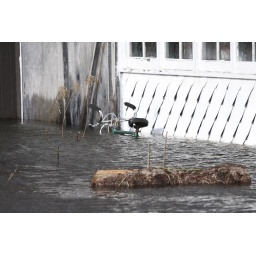
Flooded bike shows depth of water in Bowmansville